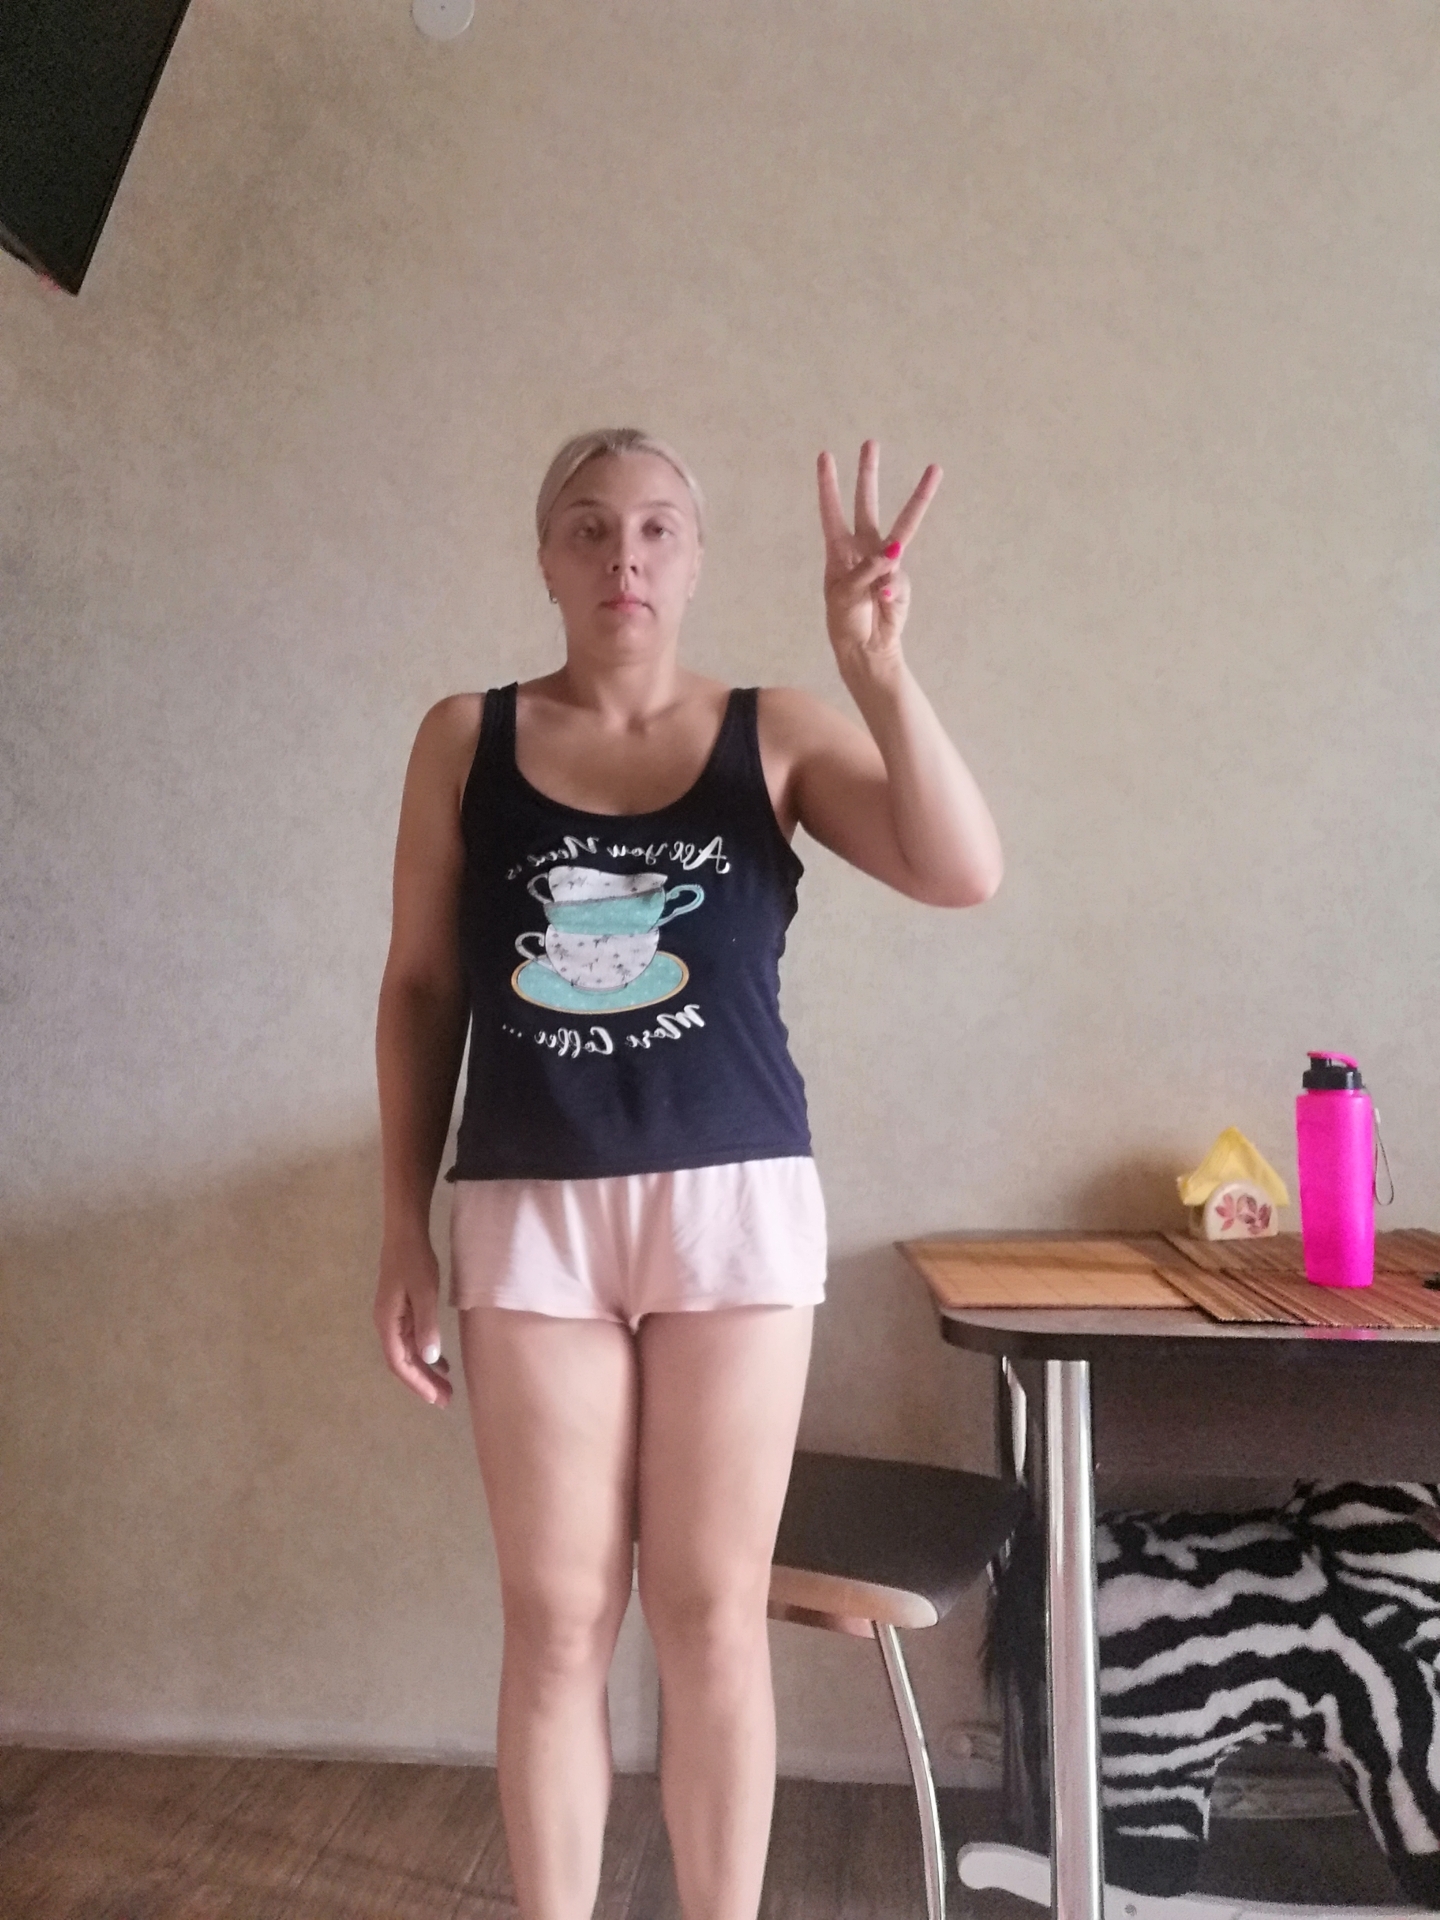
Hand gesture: three